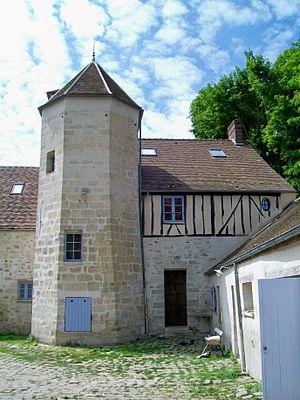
L'ancien hôtel seigneurial «
Asnières-sur-Oise est une commune du département du Val-d'Oise en région Île-de-France. Ses habitants sont appelés les Asnièrois.
L'abbaye de Royaumont est un ancien monastère cistercien situé dans le hameau de Baillon à Asnières-sur-Oise dans le Val-d'Oise, à environ trente kilomètres au nord de Paris.